Waag, Amsterdam

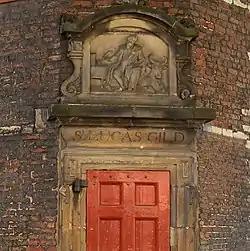
Gate of the Guild of Saint Luke (the painters' guild).

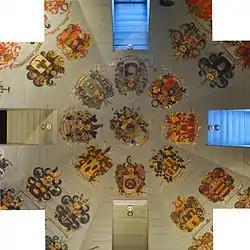
Ceiling of the anatomical theatre.

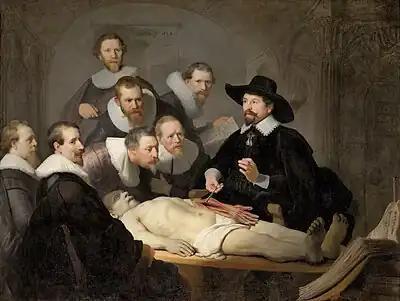
Rembrandt's "The Anatomy Lesson of Dr. Nicolaes Tulp".

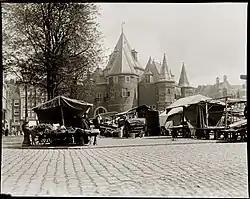
The Waag, 1902 photograph by Jacob Olie.

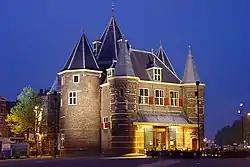
The Waag by night. Note the awning added in the 1990s.

Originally, the building was one of the gates in the city wall, the Sint Antoniespoort (Saint Anthony's Gate). The gate was located at the end of the Zeedijk dike, which continued beyond the gate as the Sint Antoniesdijk. After the Lastage area was added to the city in the 16th century, the Sint Antoniesdijk became the Sint Antoniesbreestraat and a new Sint Antoniespoort city gate was built near the Hortus Botanicus.